Exchange Place, Jersey City

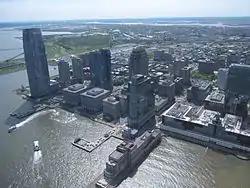
Aerial view of Exchange Place in 2010

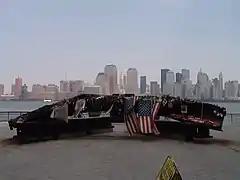
Jersey City 9/11 Memorial

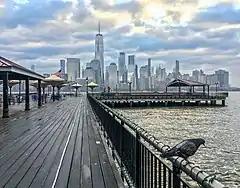
Lower Manhattan skyline as seen from Exchange Place

A high concentration of highrise office and residential buildings in the city are located in the district radiating from Exchange Place, which since the 1990s has overtaken Journal Square as Hudson County's major business district and become a major business center along the redeveloped waterfronts in the Port of New York and New Jersey. The Mack-Cali building is host to several nesting sites for peregrine falcons. The Hudson River Waterfront Walkway crosses Exchange, the other side of which is J. Owen Grundy Park, extending into the Hudson River.